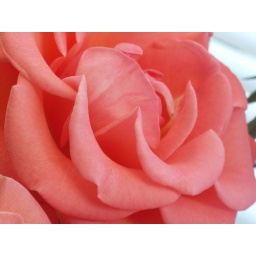
More roses in the lounge window - shot with my 'bridge' camera, this time